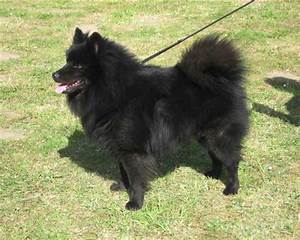
Label: dog